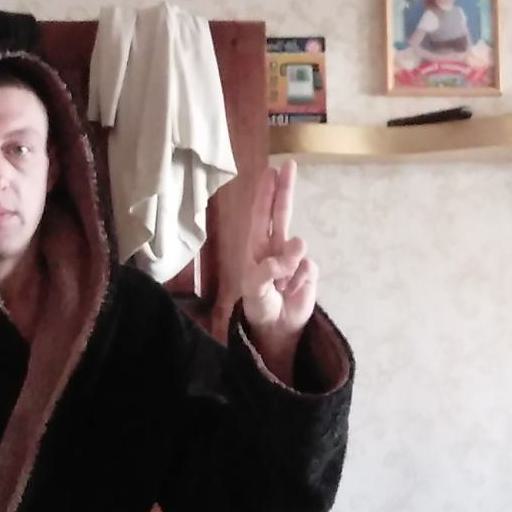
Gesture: two_up